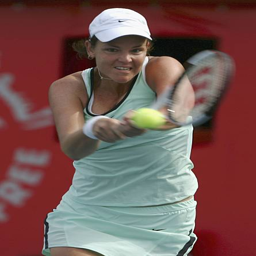
tennis player returns a shot during her second round match against tennis player .